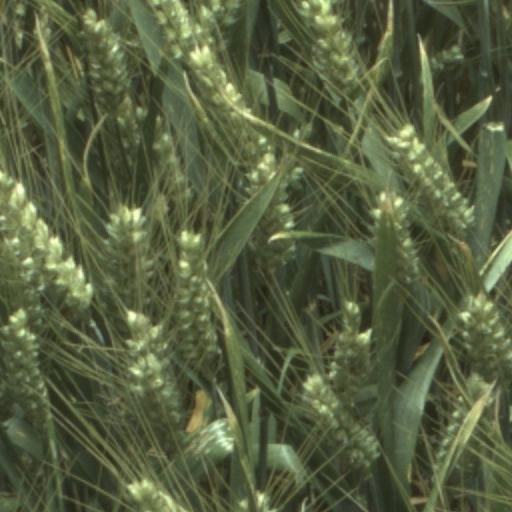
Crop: wheat